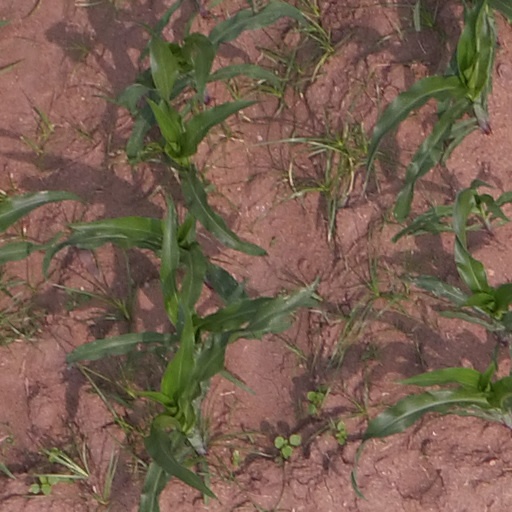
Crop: maize; corn